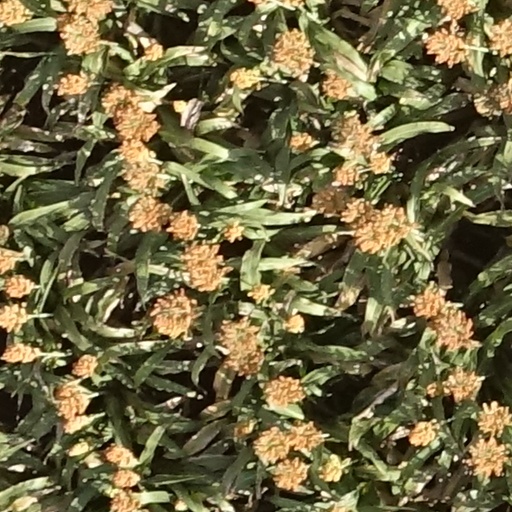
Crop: sorghum